Drakan: The Ancients' Gates

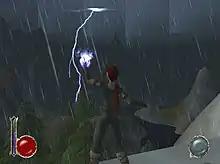
Rynn casting a spell with a hand gesture, each spell has a unique gesture.

When controlling the protagonist, , on the ground, there are many ways in which the player can fight. "Drakan: The Ancient Gates" introduces target locking on enemies in order to focus Rynn’s hits, as well as magic spell castings, on the enemy at hand. 30 spells can be learned, which require directional movement of the control stick on the PS2 controller. Spells including Clone, Combust, and Fear are additions to the game often not seen amongst other RPGs. There are 74 weapons that players can choose from, that are either acquired from shops or as loot, that include swords, clubs, bows, and even scimitars. An additional fighting tactic that can be used on the ground is Arokh’s fire-breathing, when called-upon, but this can only be accessed later in gameplay. Lastly, shields can be equipped to Rynn’s left arm, which can block most attacks, but reduce the speed at which offensive attacks are dealt.